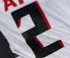
Number: 2